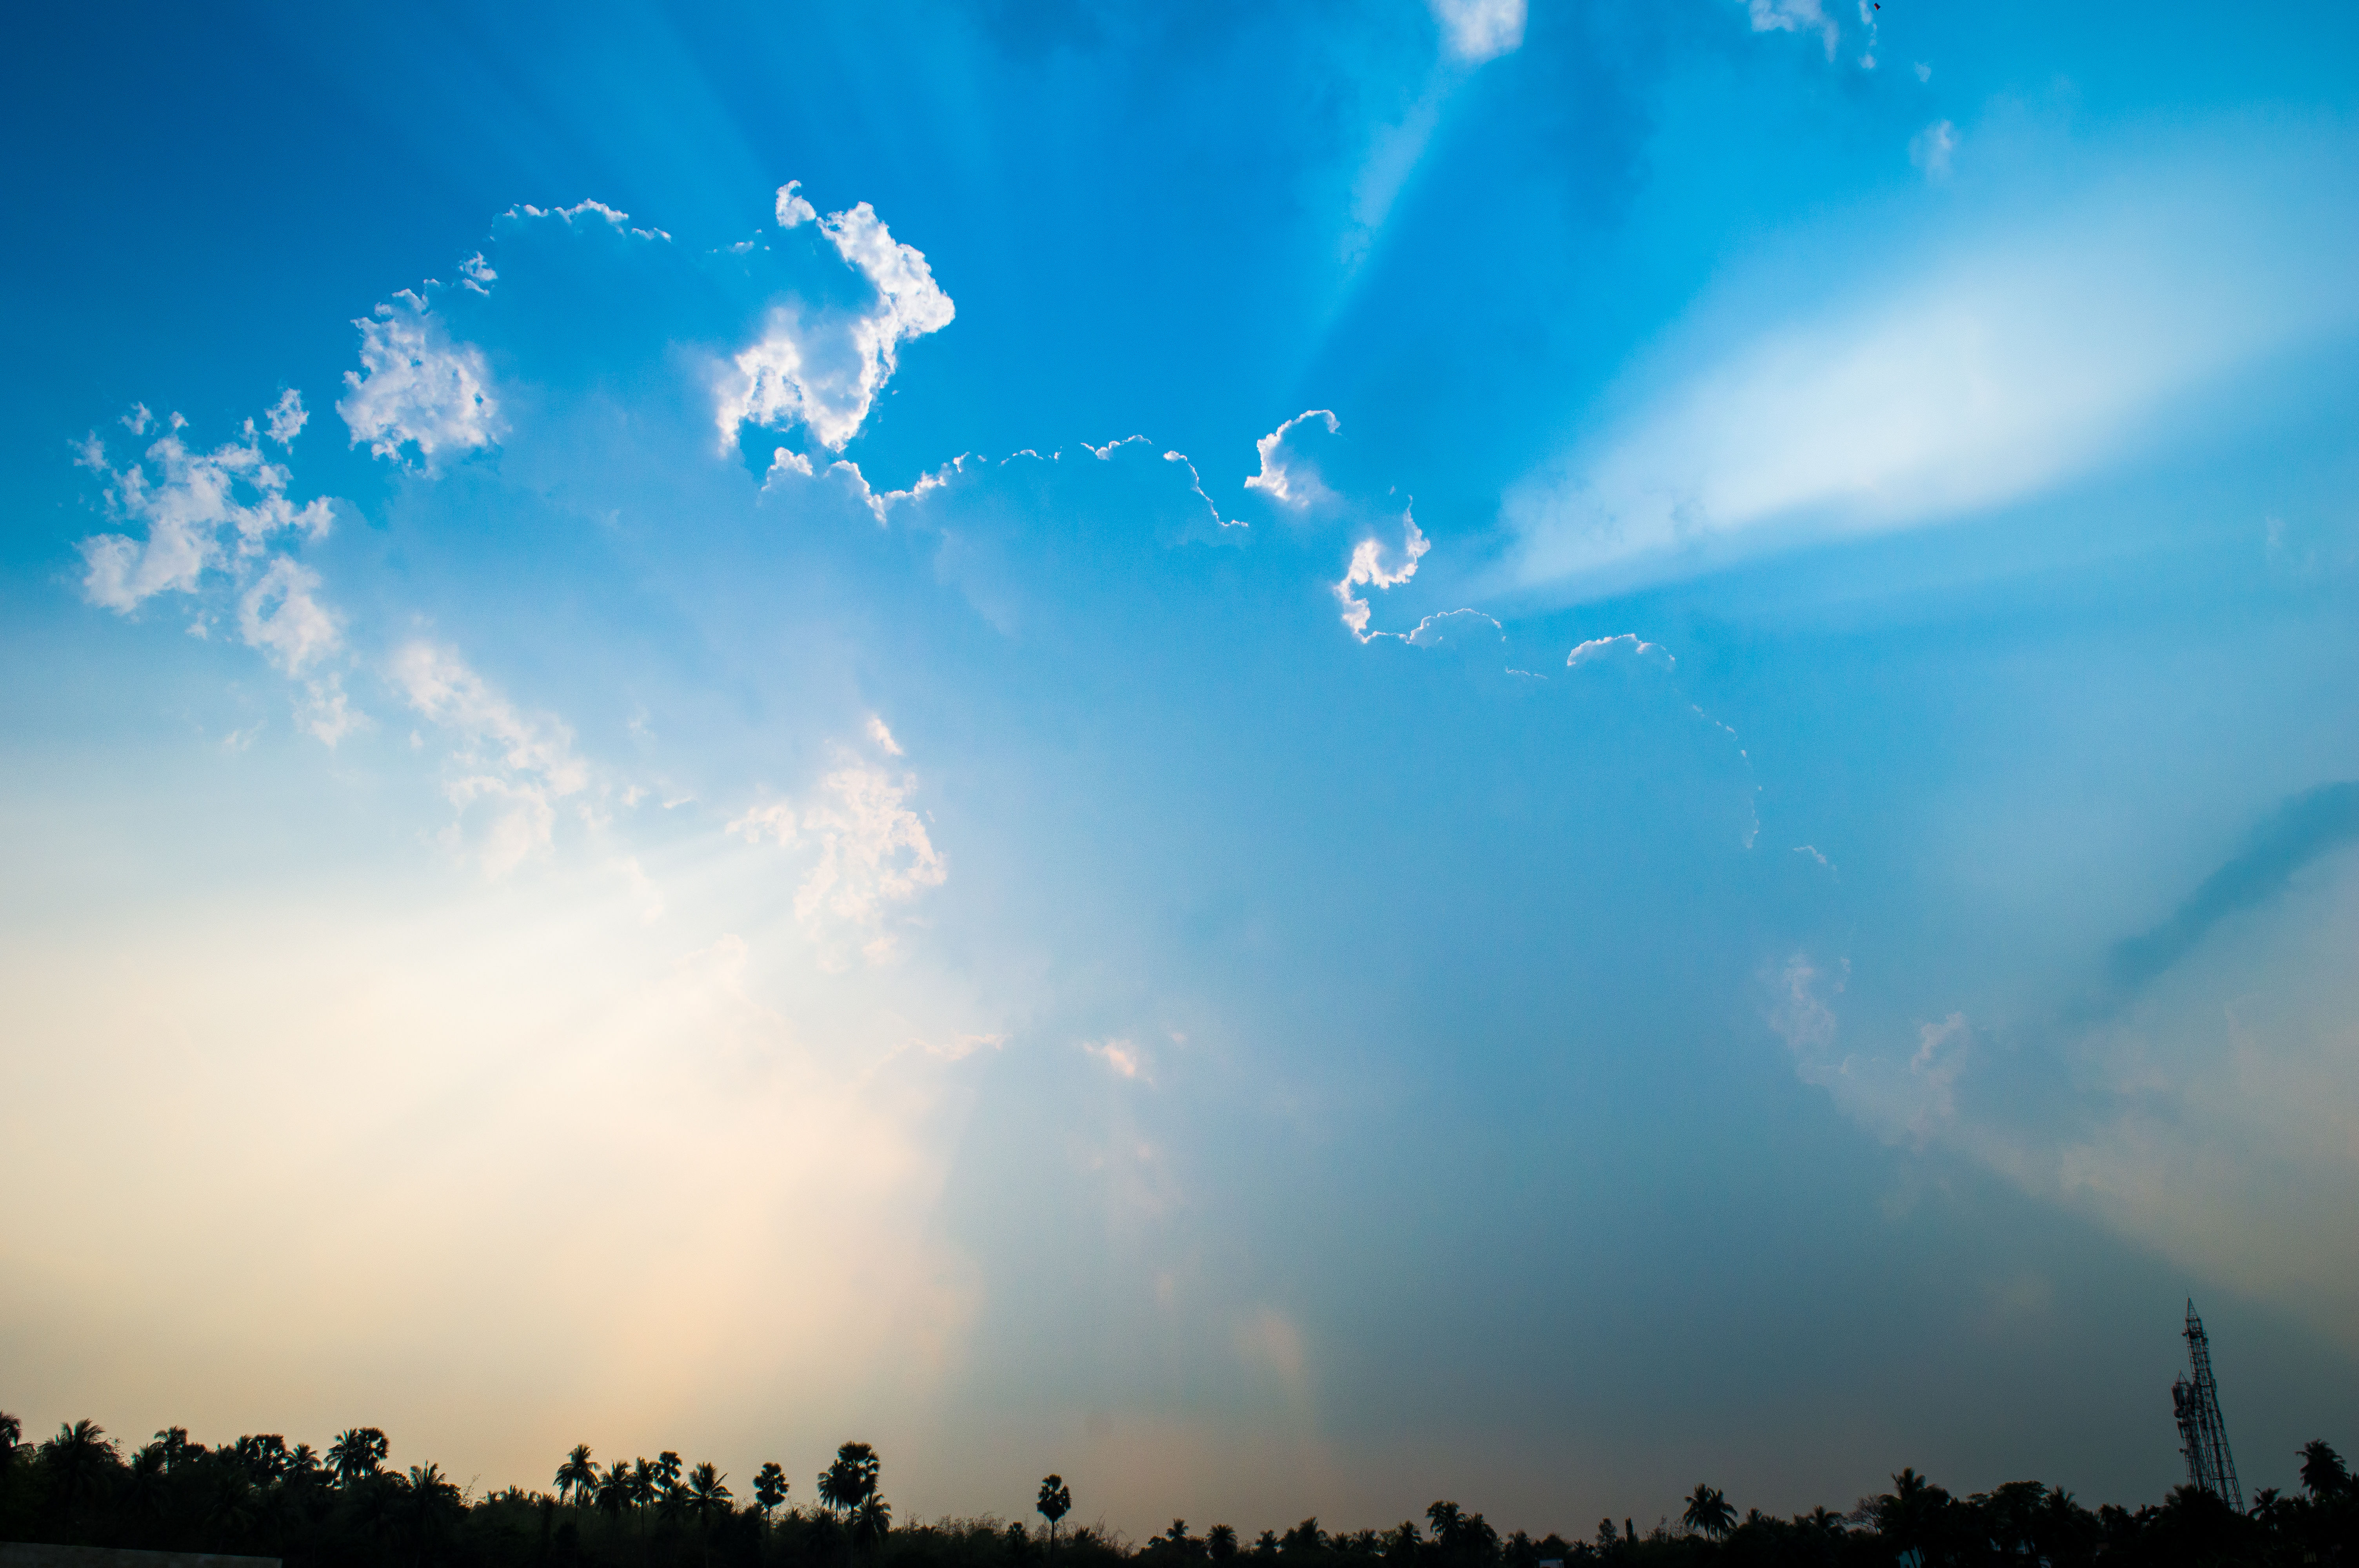
horizon, light, cloud, sky, sun, sunrise, sunset, sunlight, morning, dawn, atmosphere, dusk, evening, blue sky, clouds, meteorological phenomenon, atmosphere of earth